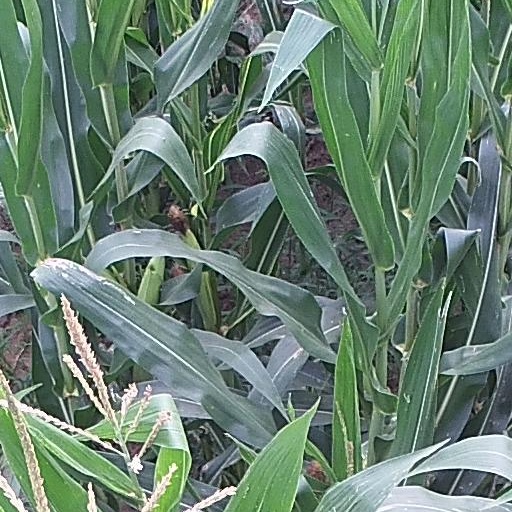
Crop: maize; corn